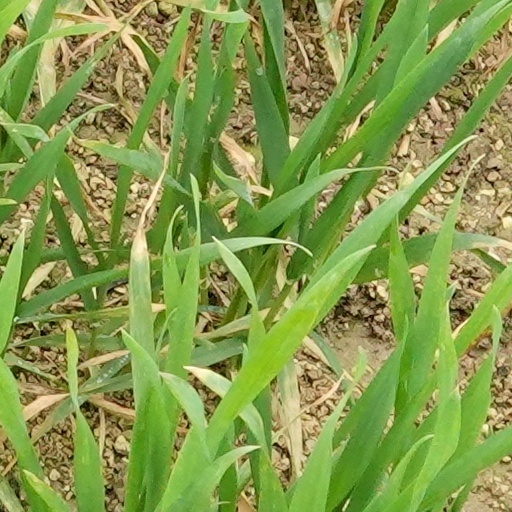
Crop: wheat